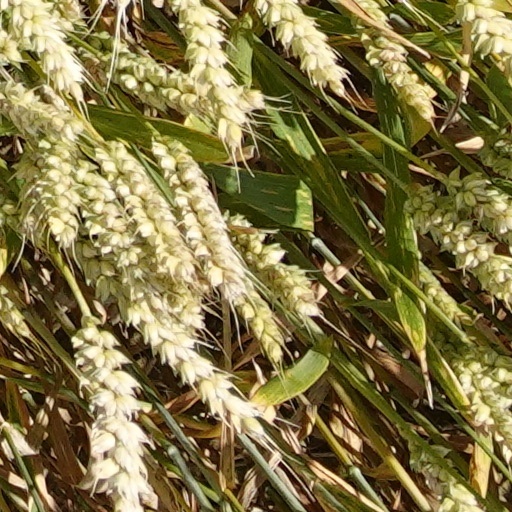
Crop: wheat